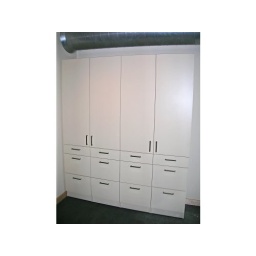
Closets For Life custom designs and builds closets for home or office in Minnesota. 952-484-0416